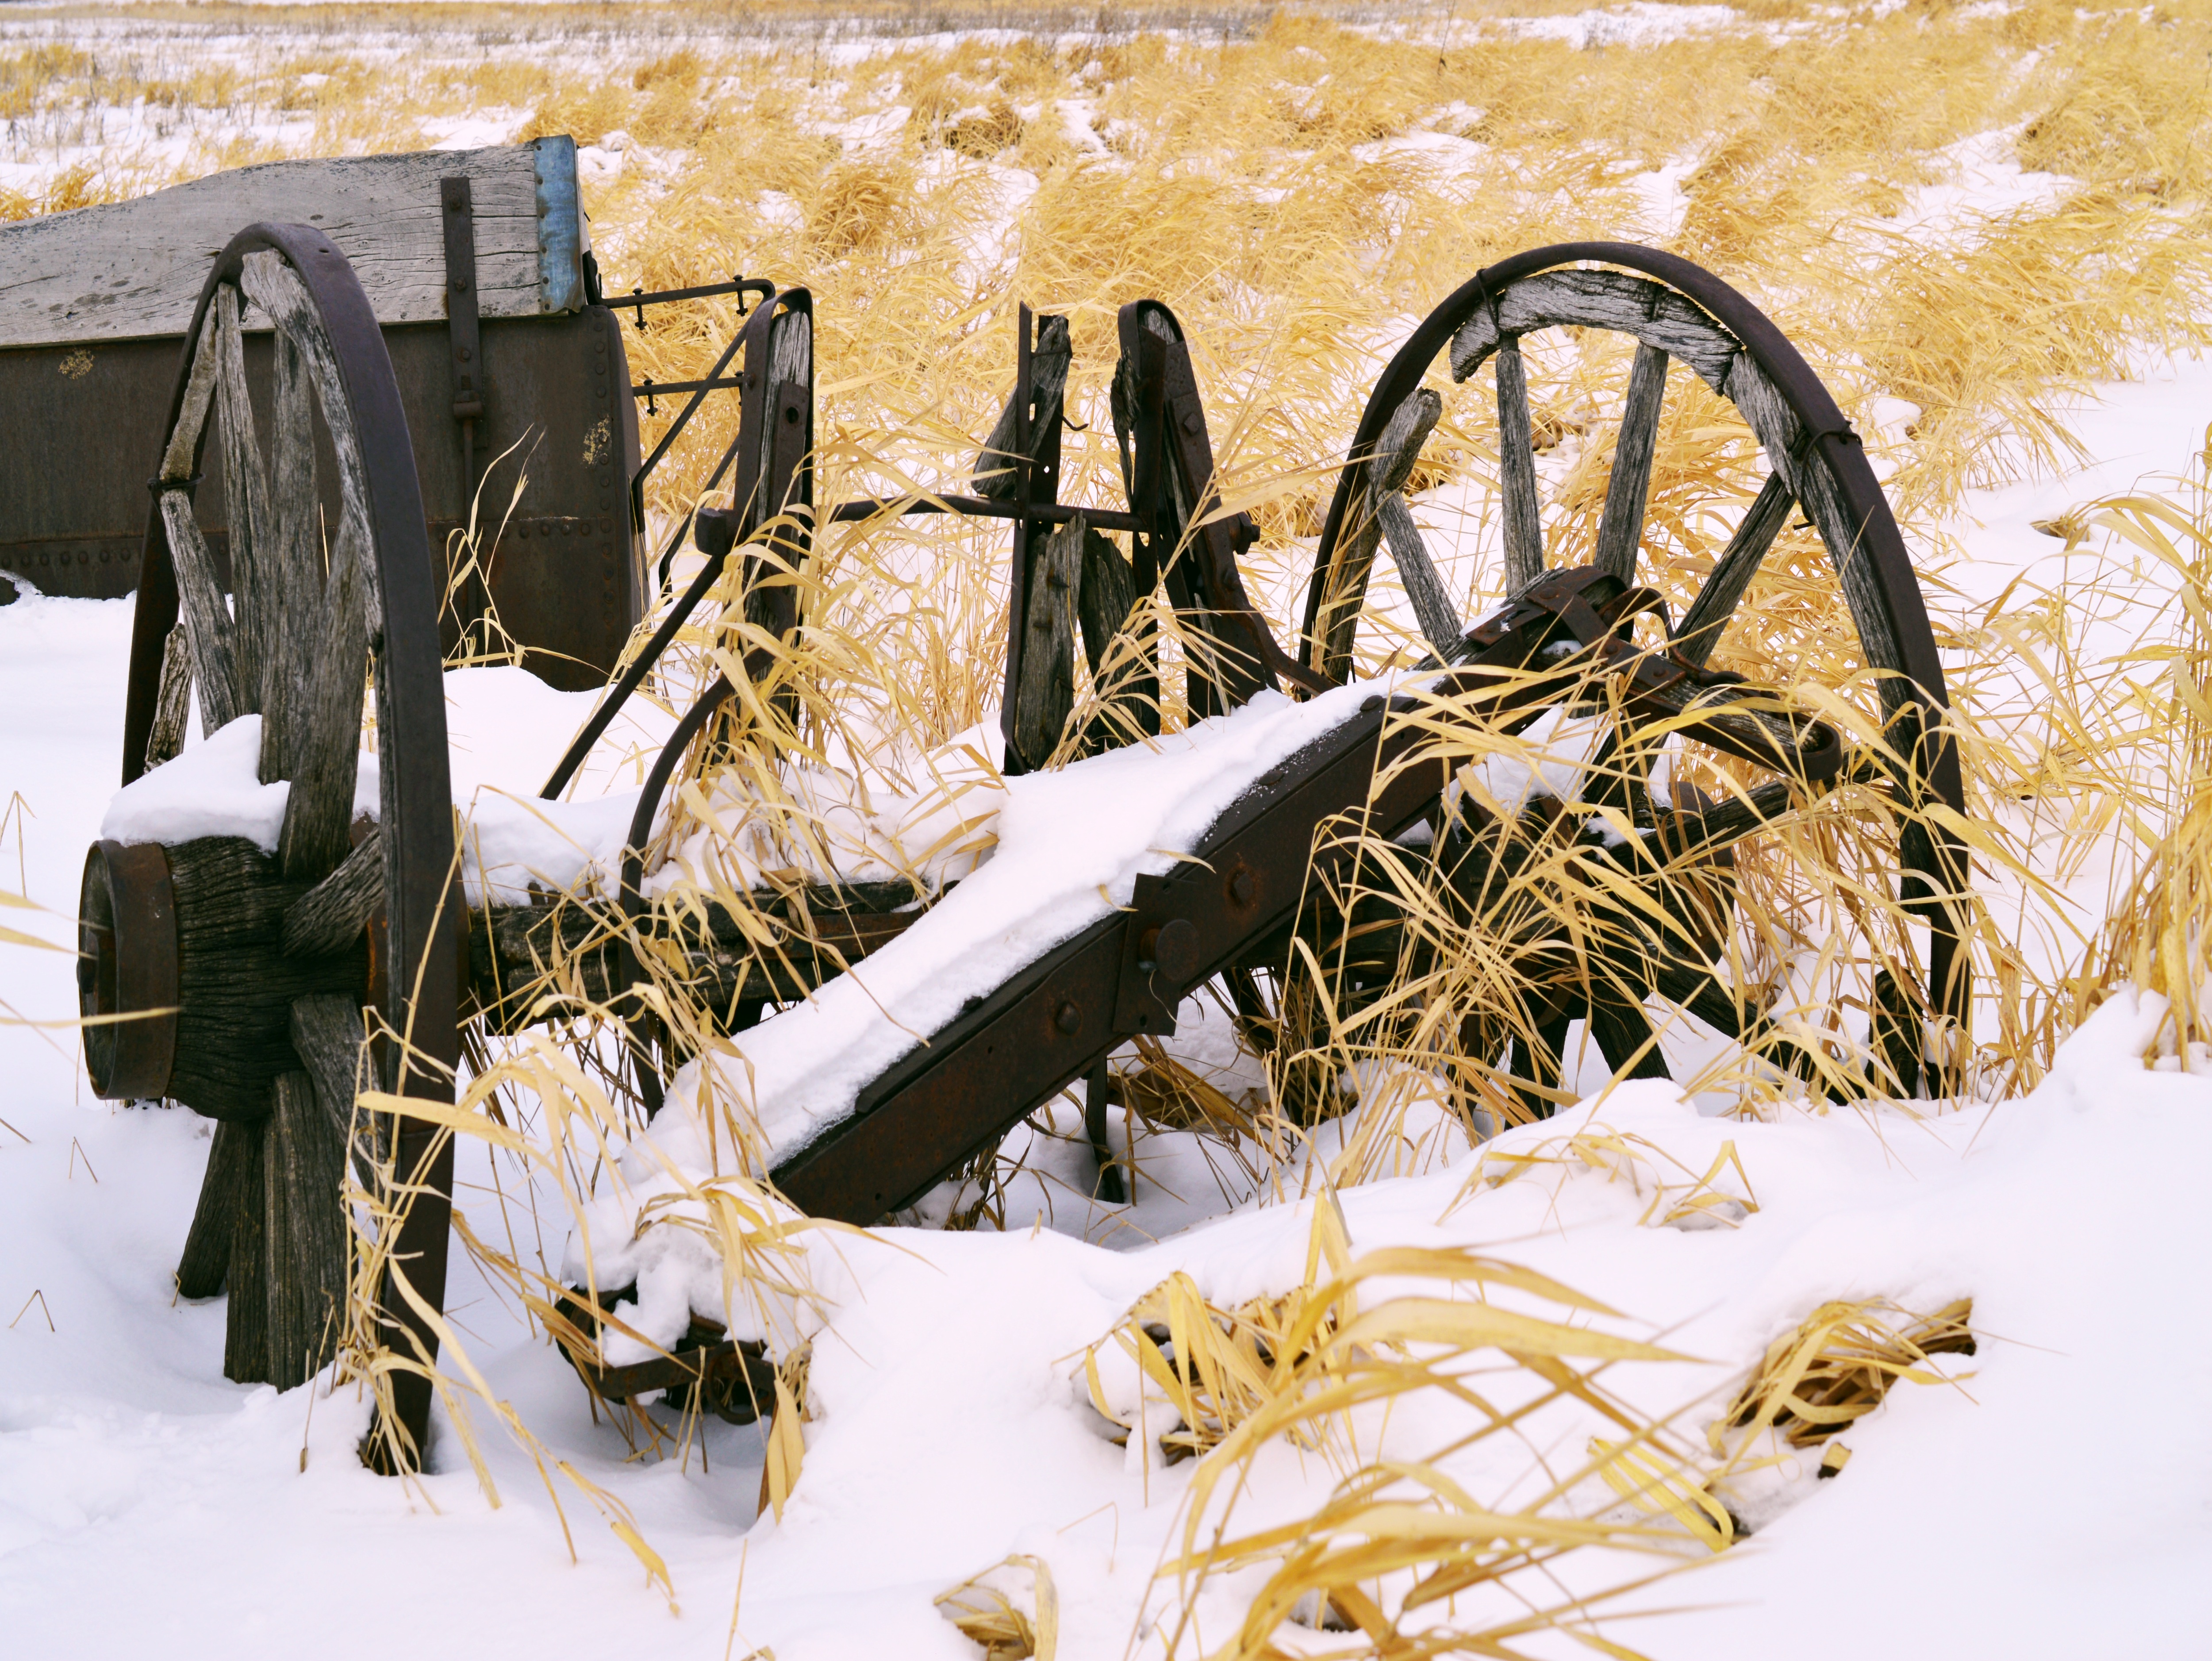
snow, winter, wood, vintage, antique, wheel, old, rustic, rust, rural, farming, vehicle, abandoned, agriculture, weathered, dilapidated, wooden, farm equipment